Mammadbayli Mausoleum

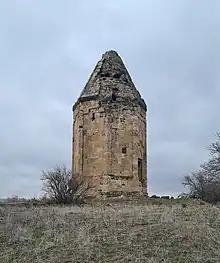

Mammadbeyli Mausoleum or the Mausoleum of Yahya ibn Muhammad al-Haj is a mausoleum of the 14th century located on the uplands of the Mammadbeyli village of the Zangilan District of Azerbaijan.